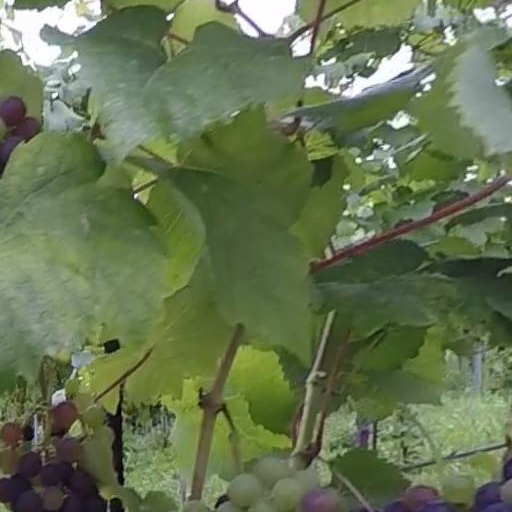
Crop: grape